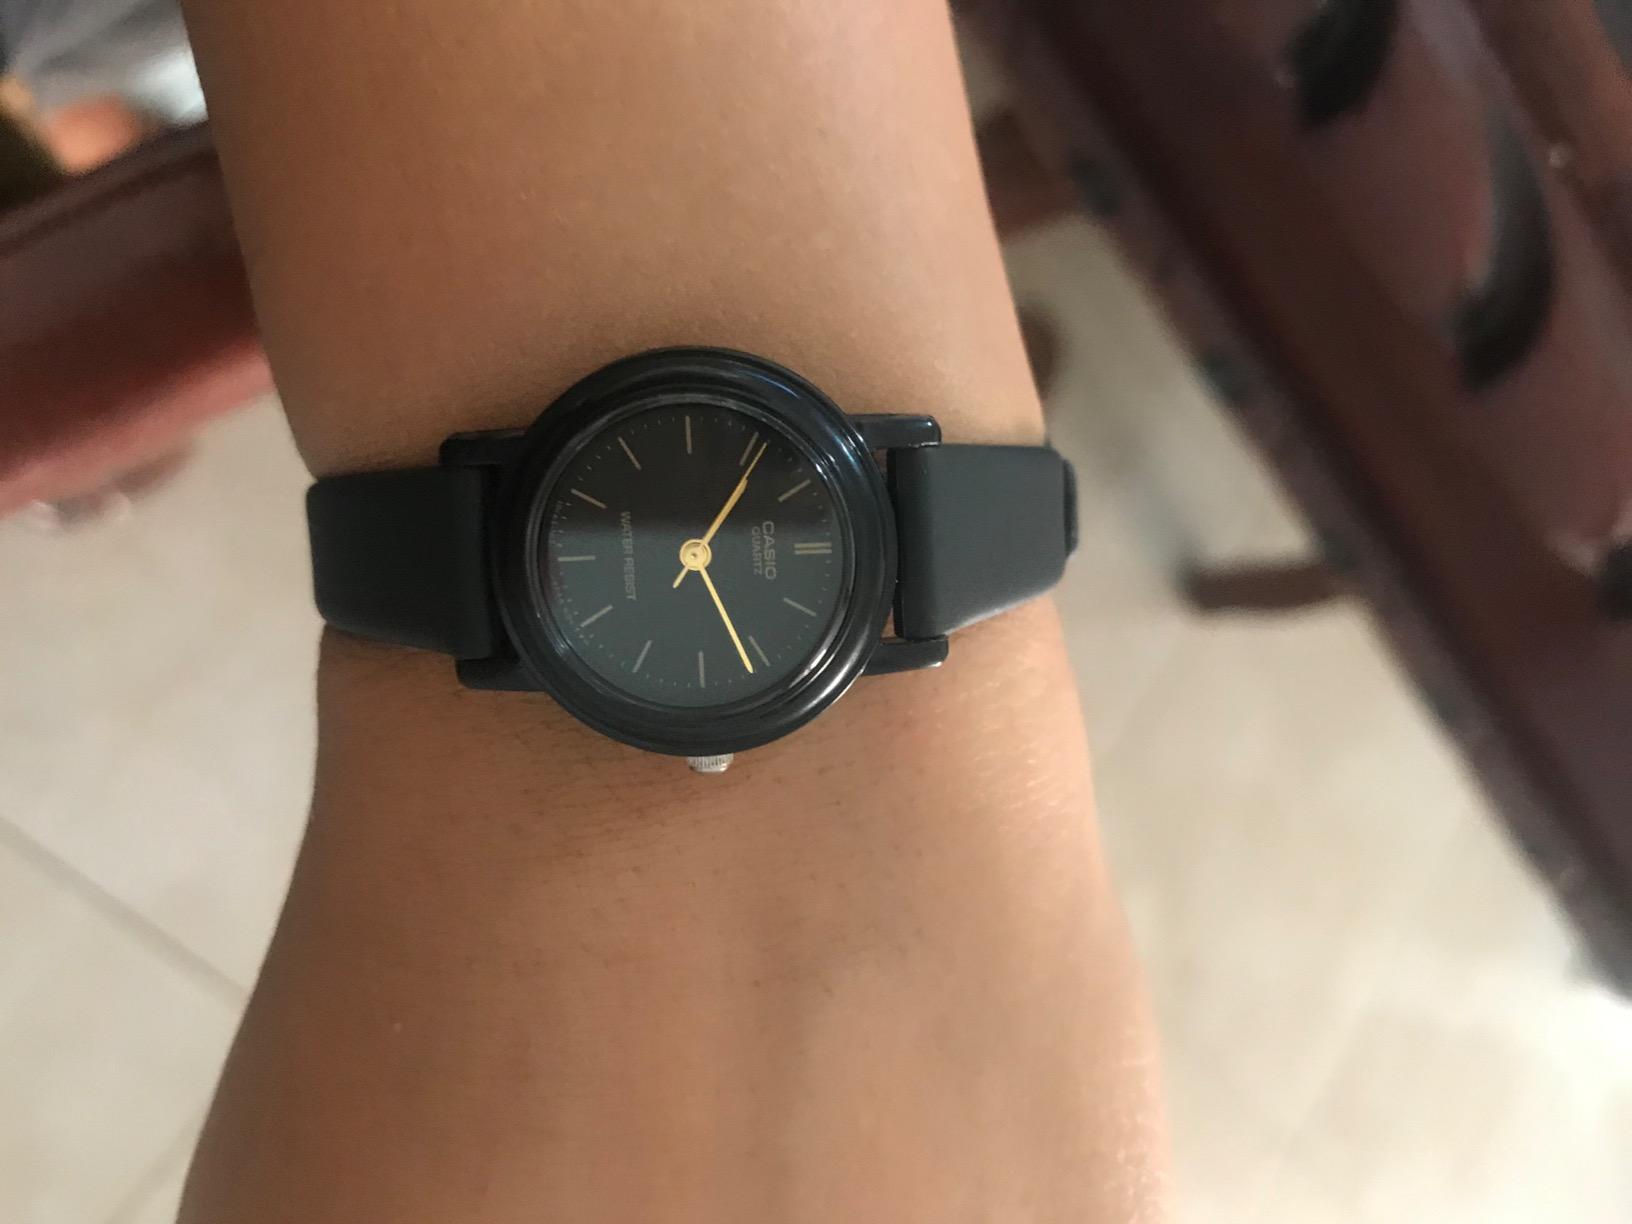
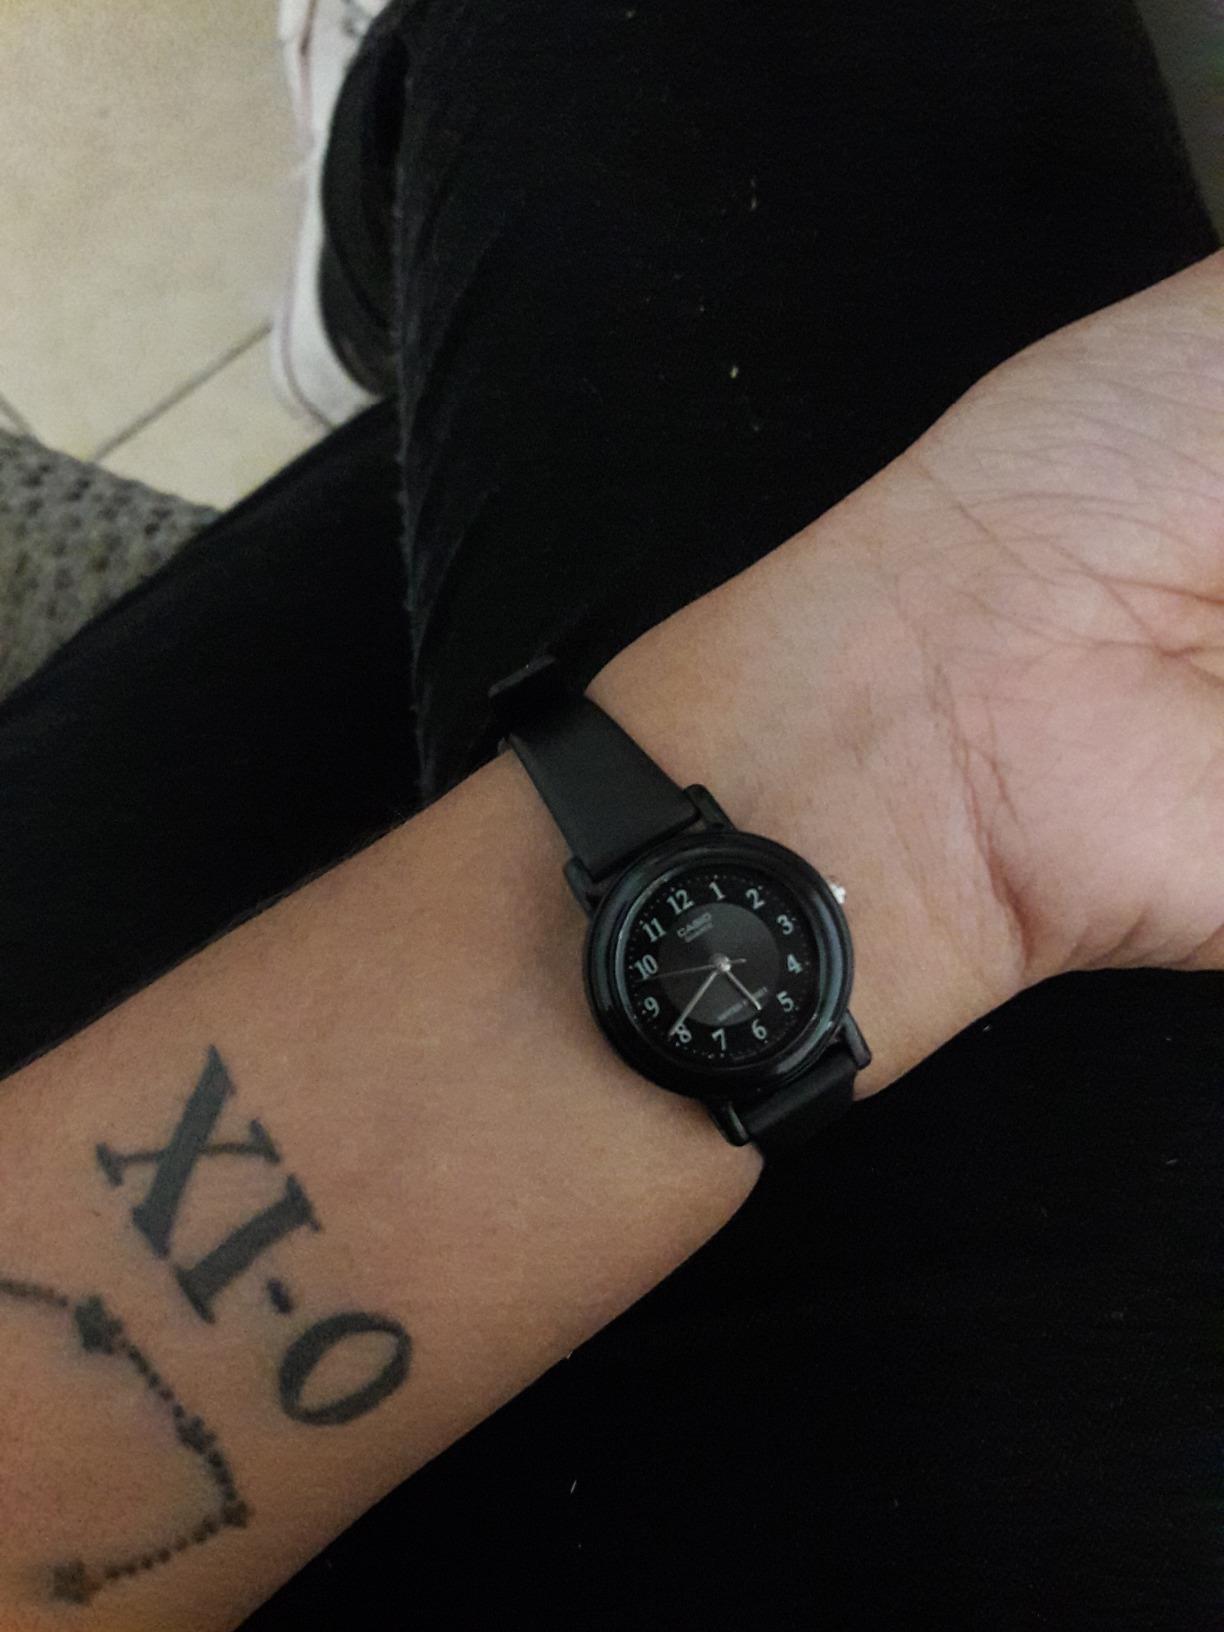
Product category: accessories_watch
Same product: no